LRRN3

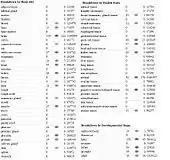
EST Profile data shows the gene expression of the LRRN3 gene.

Gene Expression data has shown that the LRRN3 gene is expressed at very high levels in humans, about 2.3 times the average gene. It is most highly expressed in brain, heart, and testes tissues. It is also slightly expressed in kidney, muscle, pharynx, placental, and thymus tissue. The highest expression of the LRRN3 gene for the developmental stages is the fetal stage, but it is also expressed in the infant, juvenile, and adult stages, as can be seen in the EST profile.